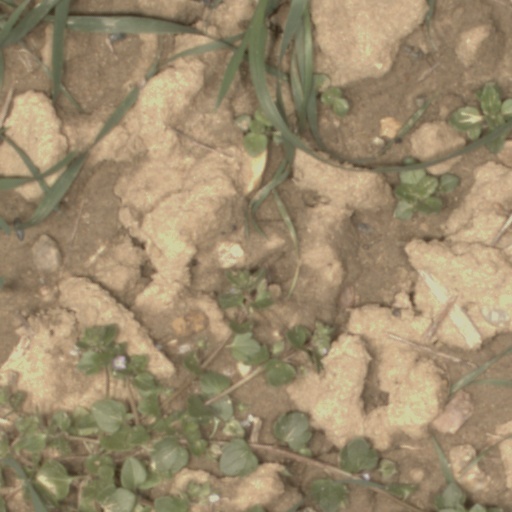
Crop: wheat